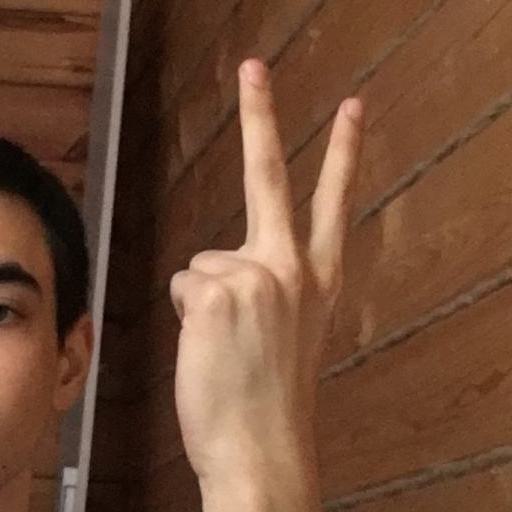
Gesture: peace_inverted